German submarine U-175

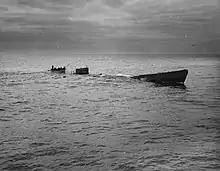
A Coast Guard row boat picking survivors up from "U-175"

At this point "Spencer" attacked again and was joined by another Coast Guard cutter, the , they waited for "U-175" to surface. On board "U-175", quick thinking by the boat's engineer to blow the ballast tanks had prevented them from sinking further and helped right the boat, but communications had been knocked out and it became clear to Bruns that the only option was to surface. Giving the order, the boat rose to the surface; as it did so, "Spencer" and "Duane" began firing at close range, while "Spencer"s commander, Berdine, closed with intent to ram. But Bruns was not intending to fight it out and, seeking to save his crew, led the way onto the conning tower to signal his intention to surrender. The Coast Guard crewmen, however, did not immediately understand the Germans' intentions and maintained a devastating fire on the conning tower that cut down Bruns and a number other men and forced the others to delay their exit. During the firing, stray rounds from one of the merchant ships hit "Spencer," killing one and wounding seven others.